The Fresh Prince of Bel-Air season 6

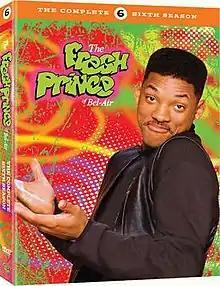
DVD cover

The sixth and final season of "The Fresh Prince of Bel-Air" premiered on September 18, 1995 and concluded on May 20, 1996.